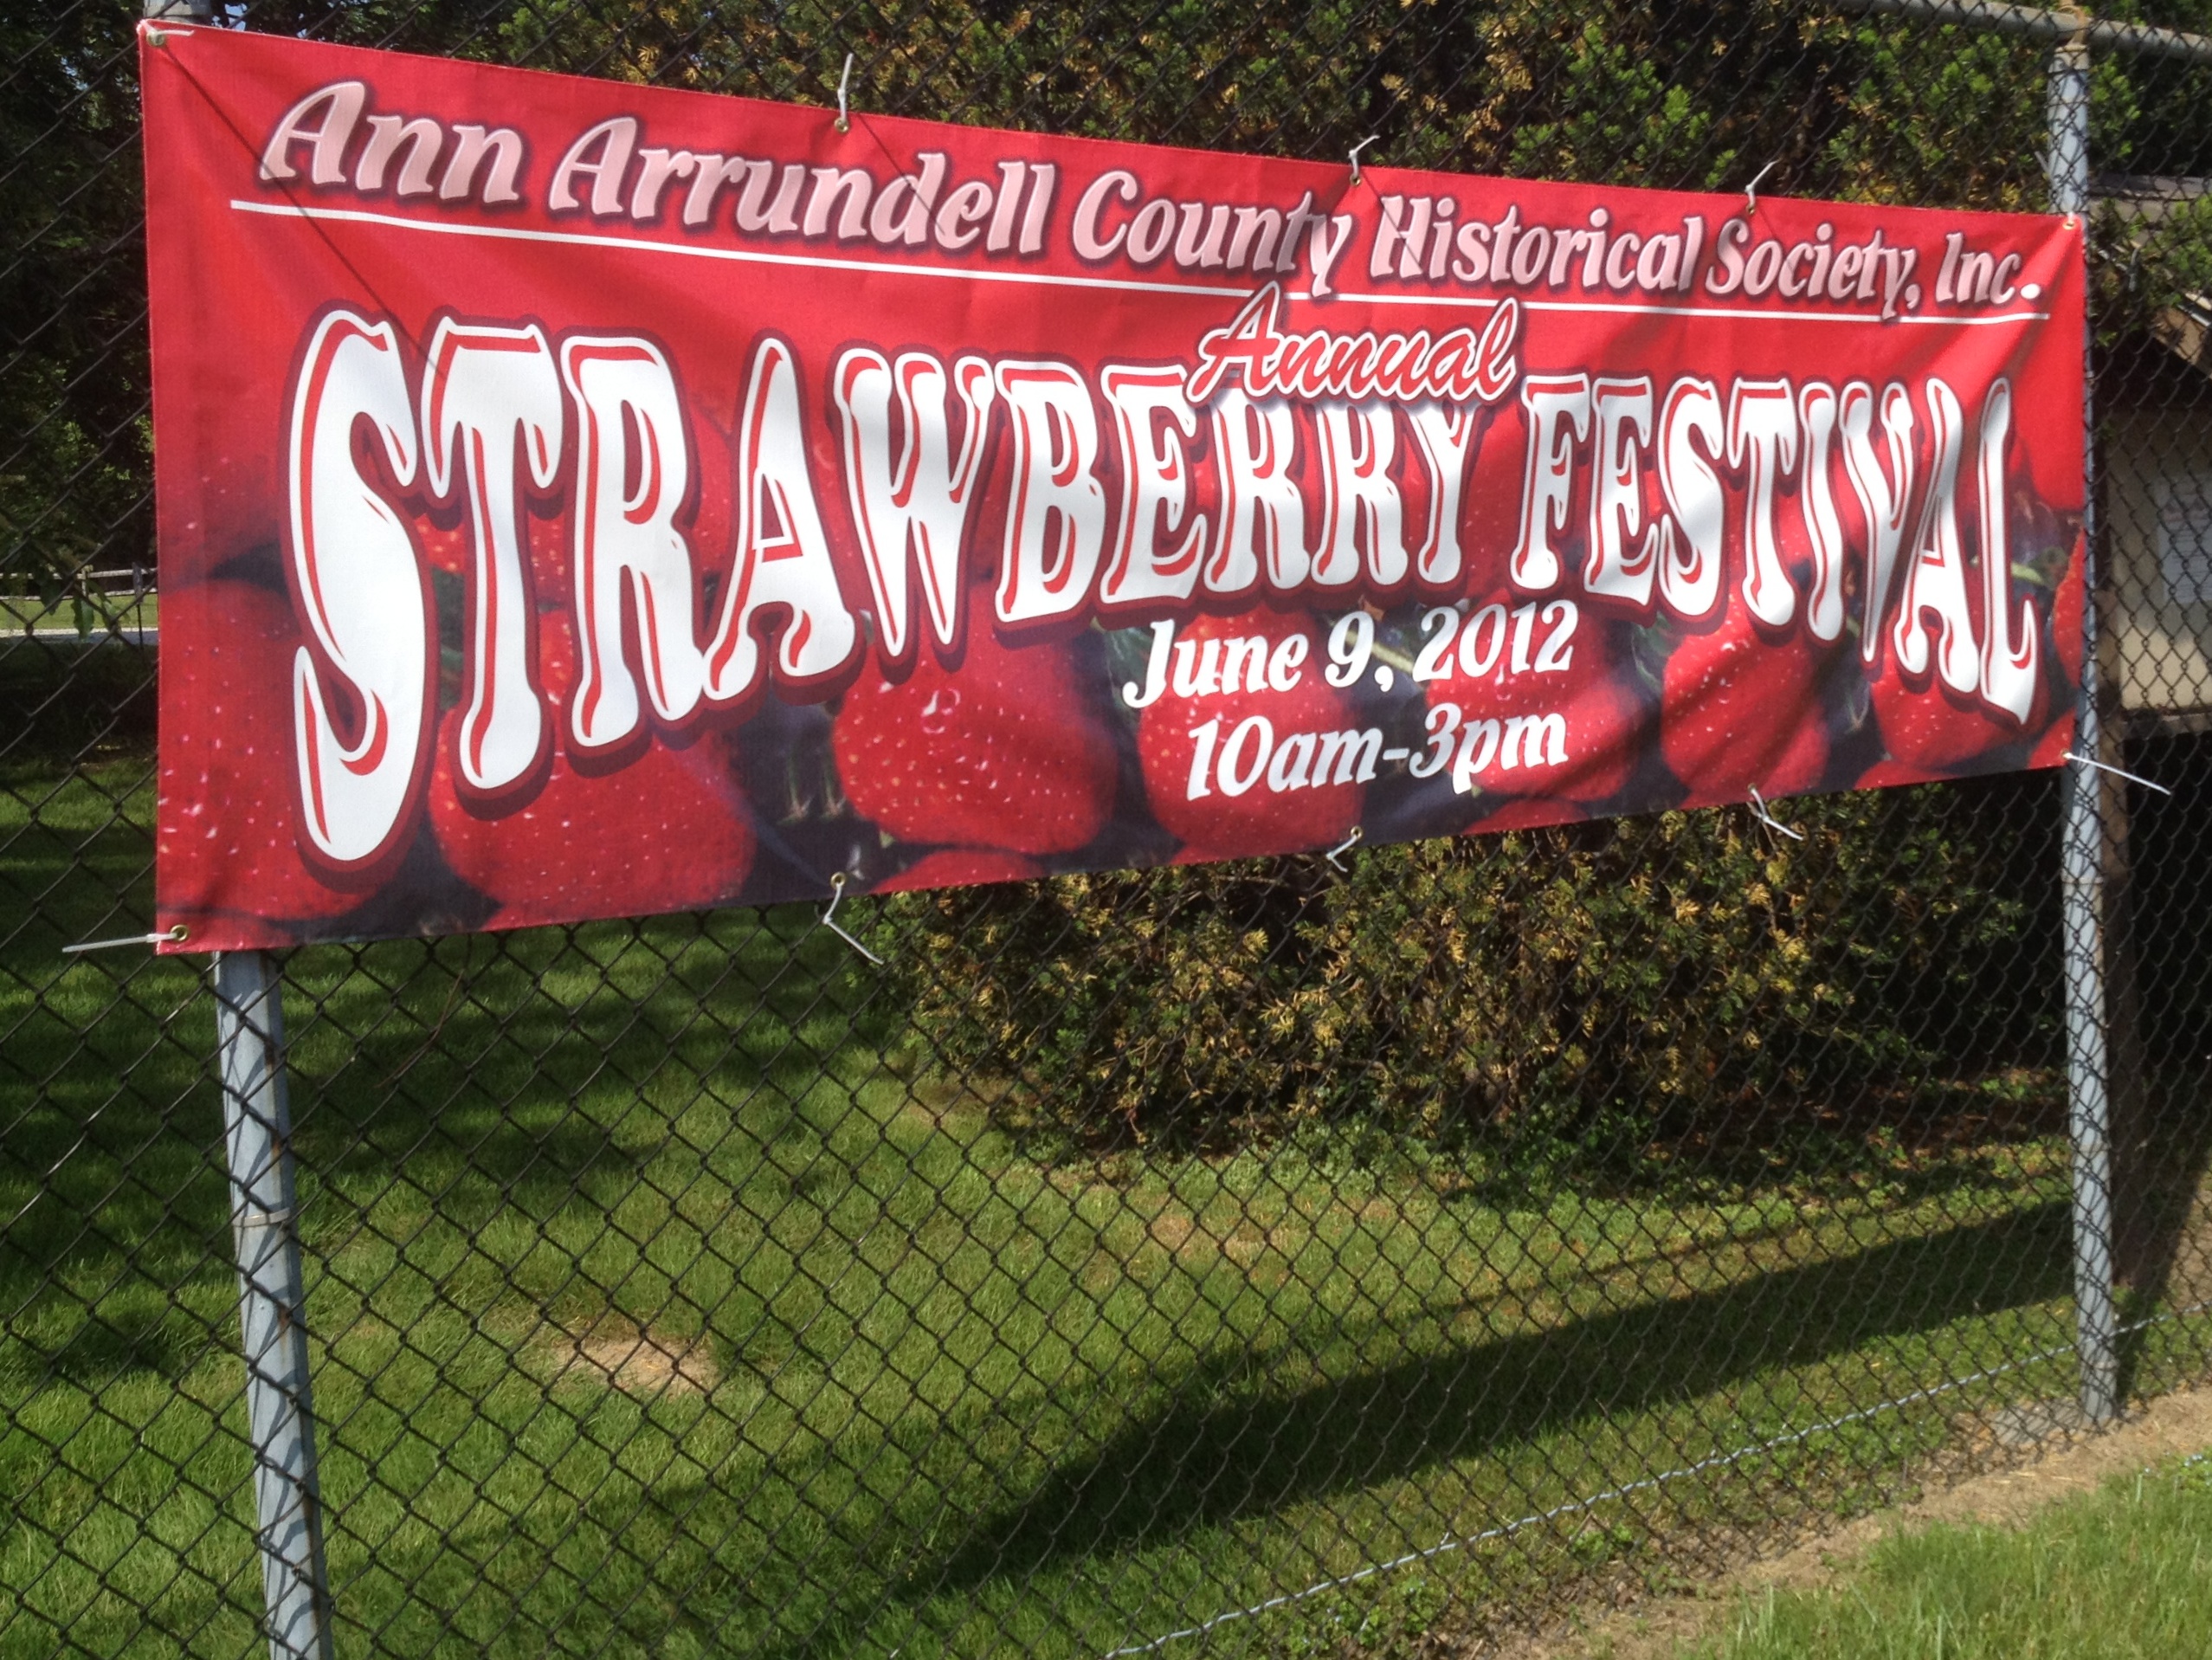
advertising, sign, community, banner, signage